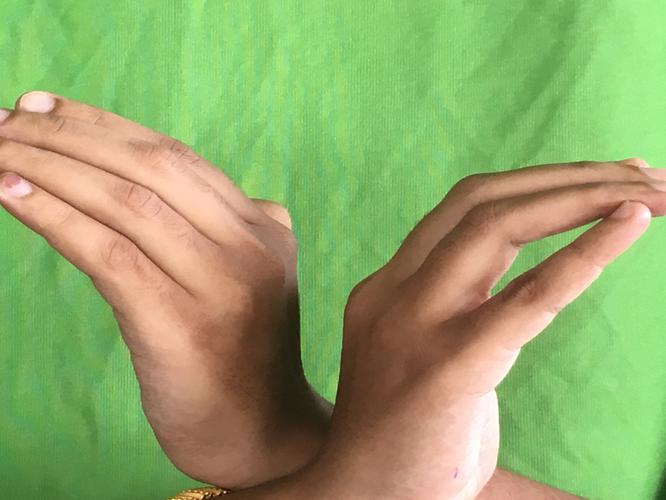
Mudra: Nagabandha
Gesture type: double_hand